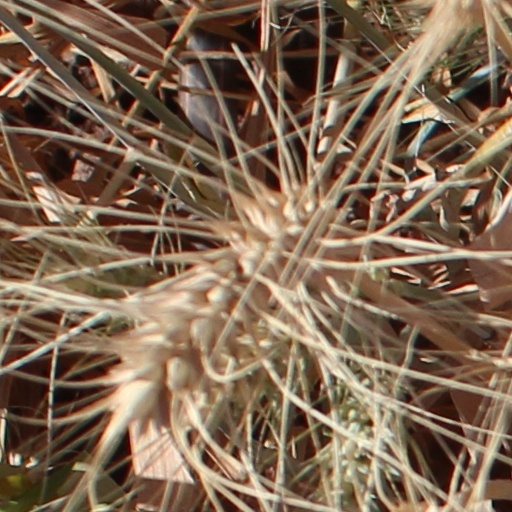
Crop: wheat